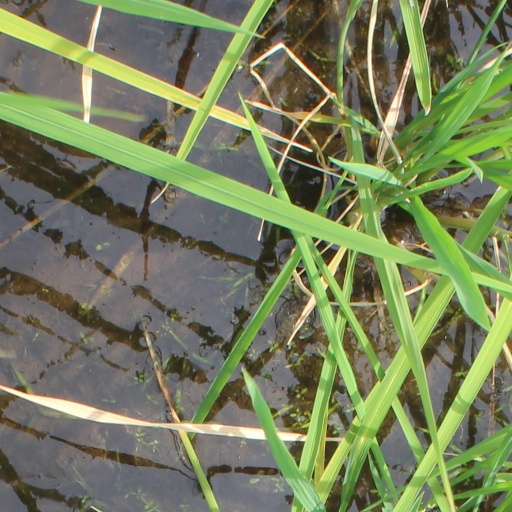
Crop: rice